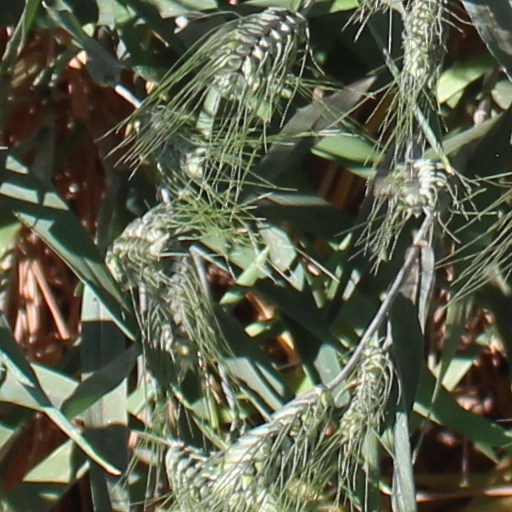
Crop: wheat